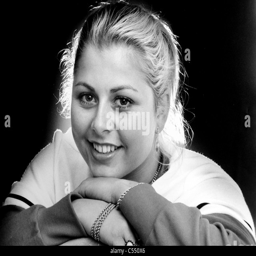
portrait of actor in the 1980s